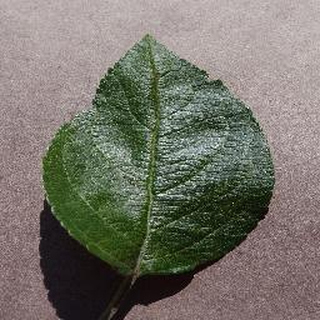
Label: healthy_apple